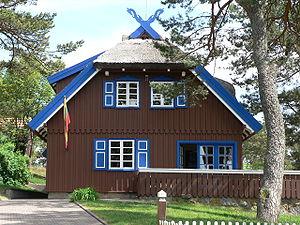
Nida est une station balnéaire de Lituanie, chef-lieu de la municipalité de Neringa sur l'isthme de Courlande donnant sur la mer Baltique. Sa population est de 1 650 habitants. Préservée et très prisée des touristes lituaniens et allemands, Nida se situe à 48 km de Klaipėda et à 4 km de la frontière avec la Russie.
Les Ašvieniai sont, dans la mythologie lituanienne des jumeaux divins similaires aux Dieva deli de la mythologie lettonne, directement issus de la mythologie védique. Les deux noms sont issus de la même racine, c'est-à-dire d'un mot proto-indo-européen signifiant cheval : ek'w-.